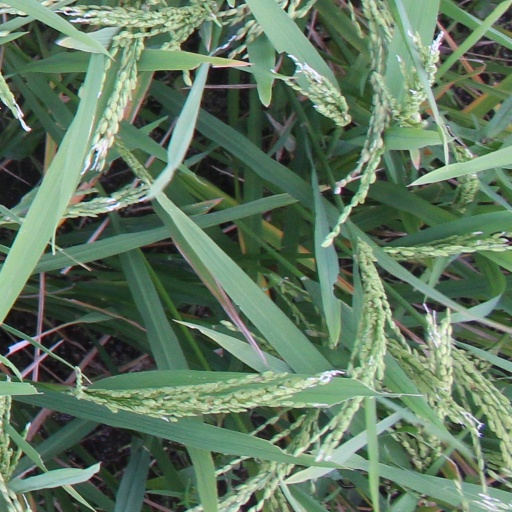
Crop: rice